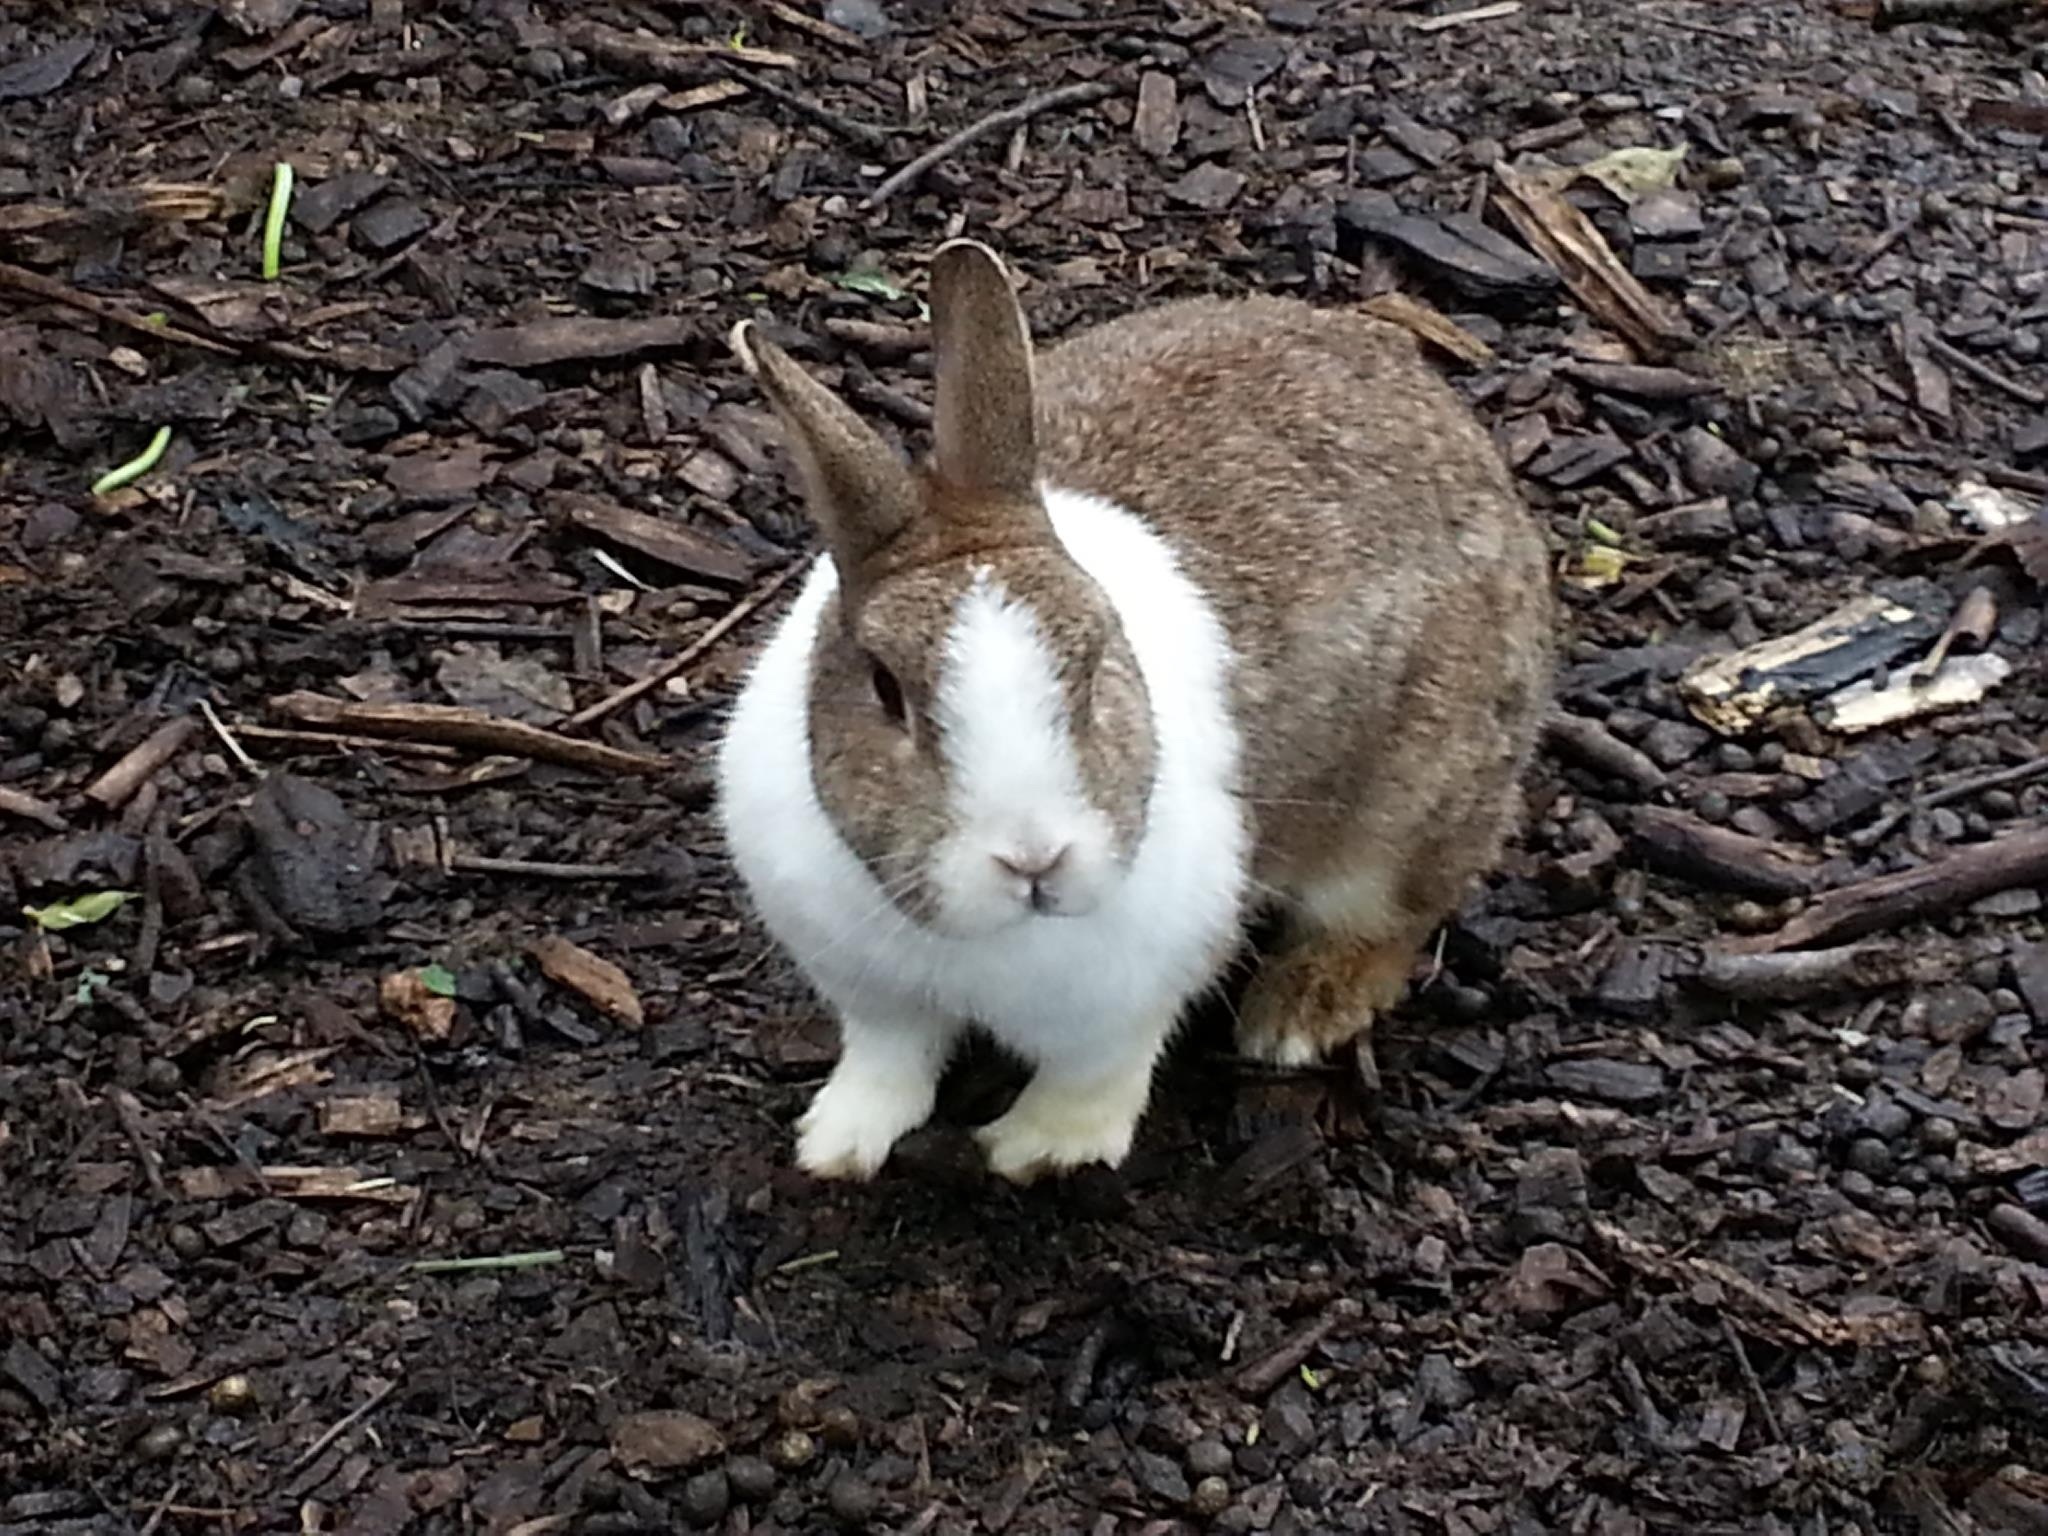
wildlife, mammal, fauna, rabbit, hare, vertebrate, domestic rabbit, miaoli, rabits and hares, flying cow ranch